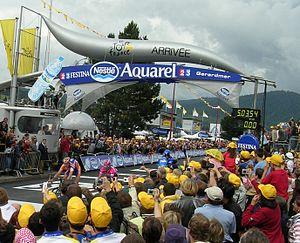
Arrivée de la 8ème étape du Tour de France 2005 à Gérardmer. Pieter Weening l'emporte devant Andreas Klöden.
La 8ᵉ étape du Tour de France 2005 s'est déroulée le 9 juillet 2005 entre la ville allemande de Pforzheim et la ville de Gérardmer dans les Vosges sur une distance de 235 km.